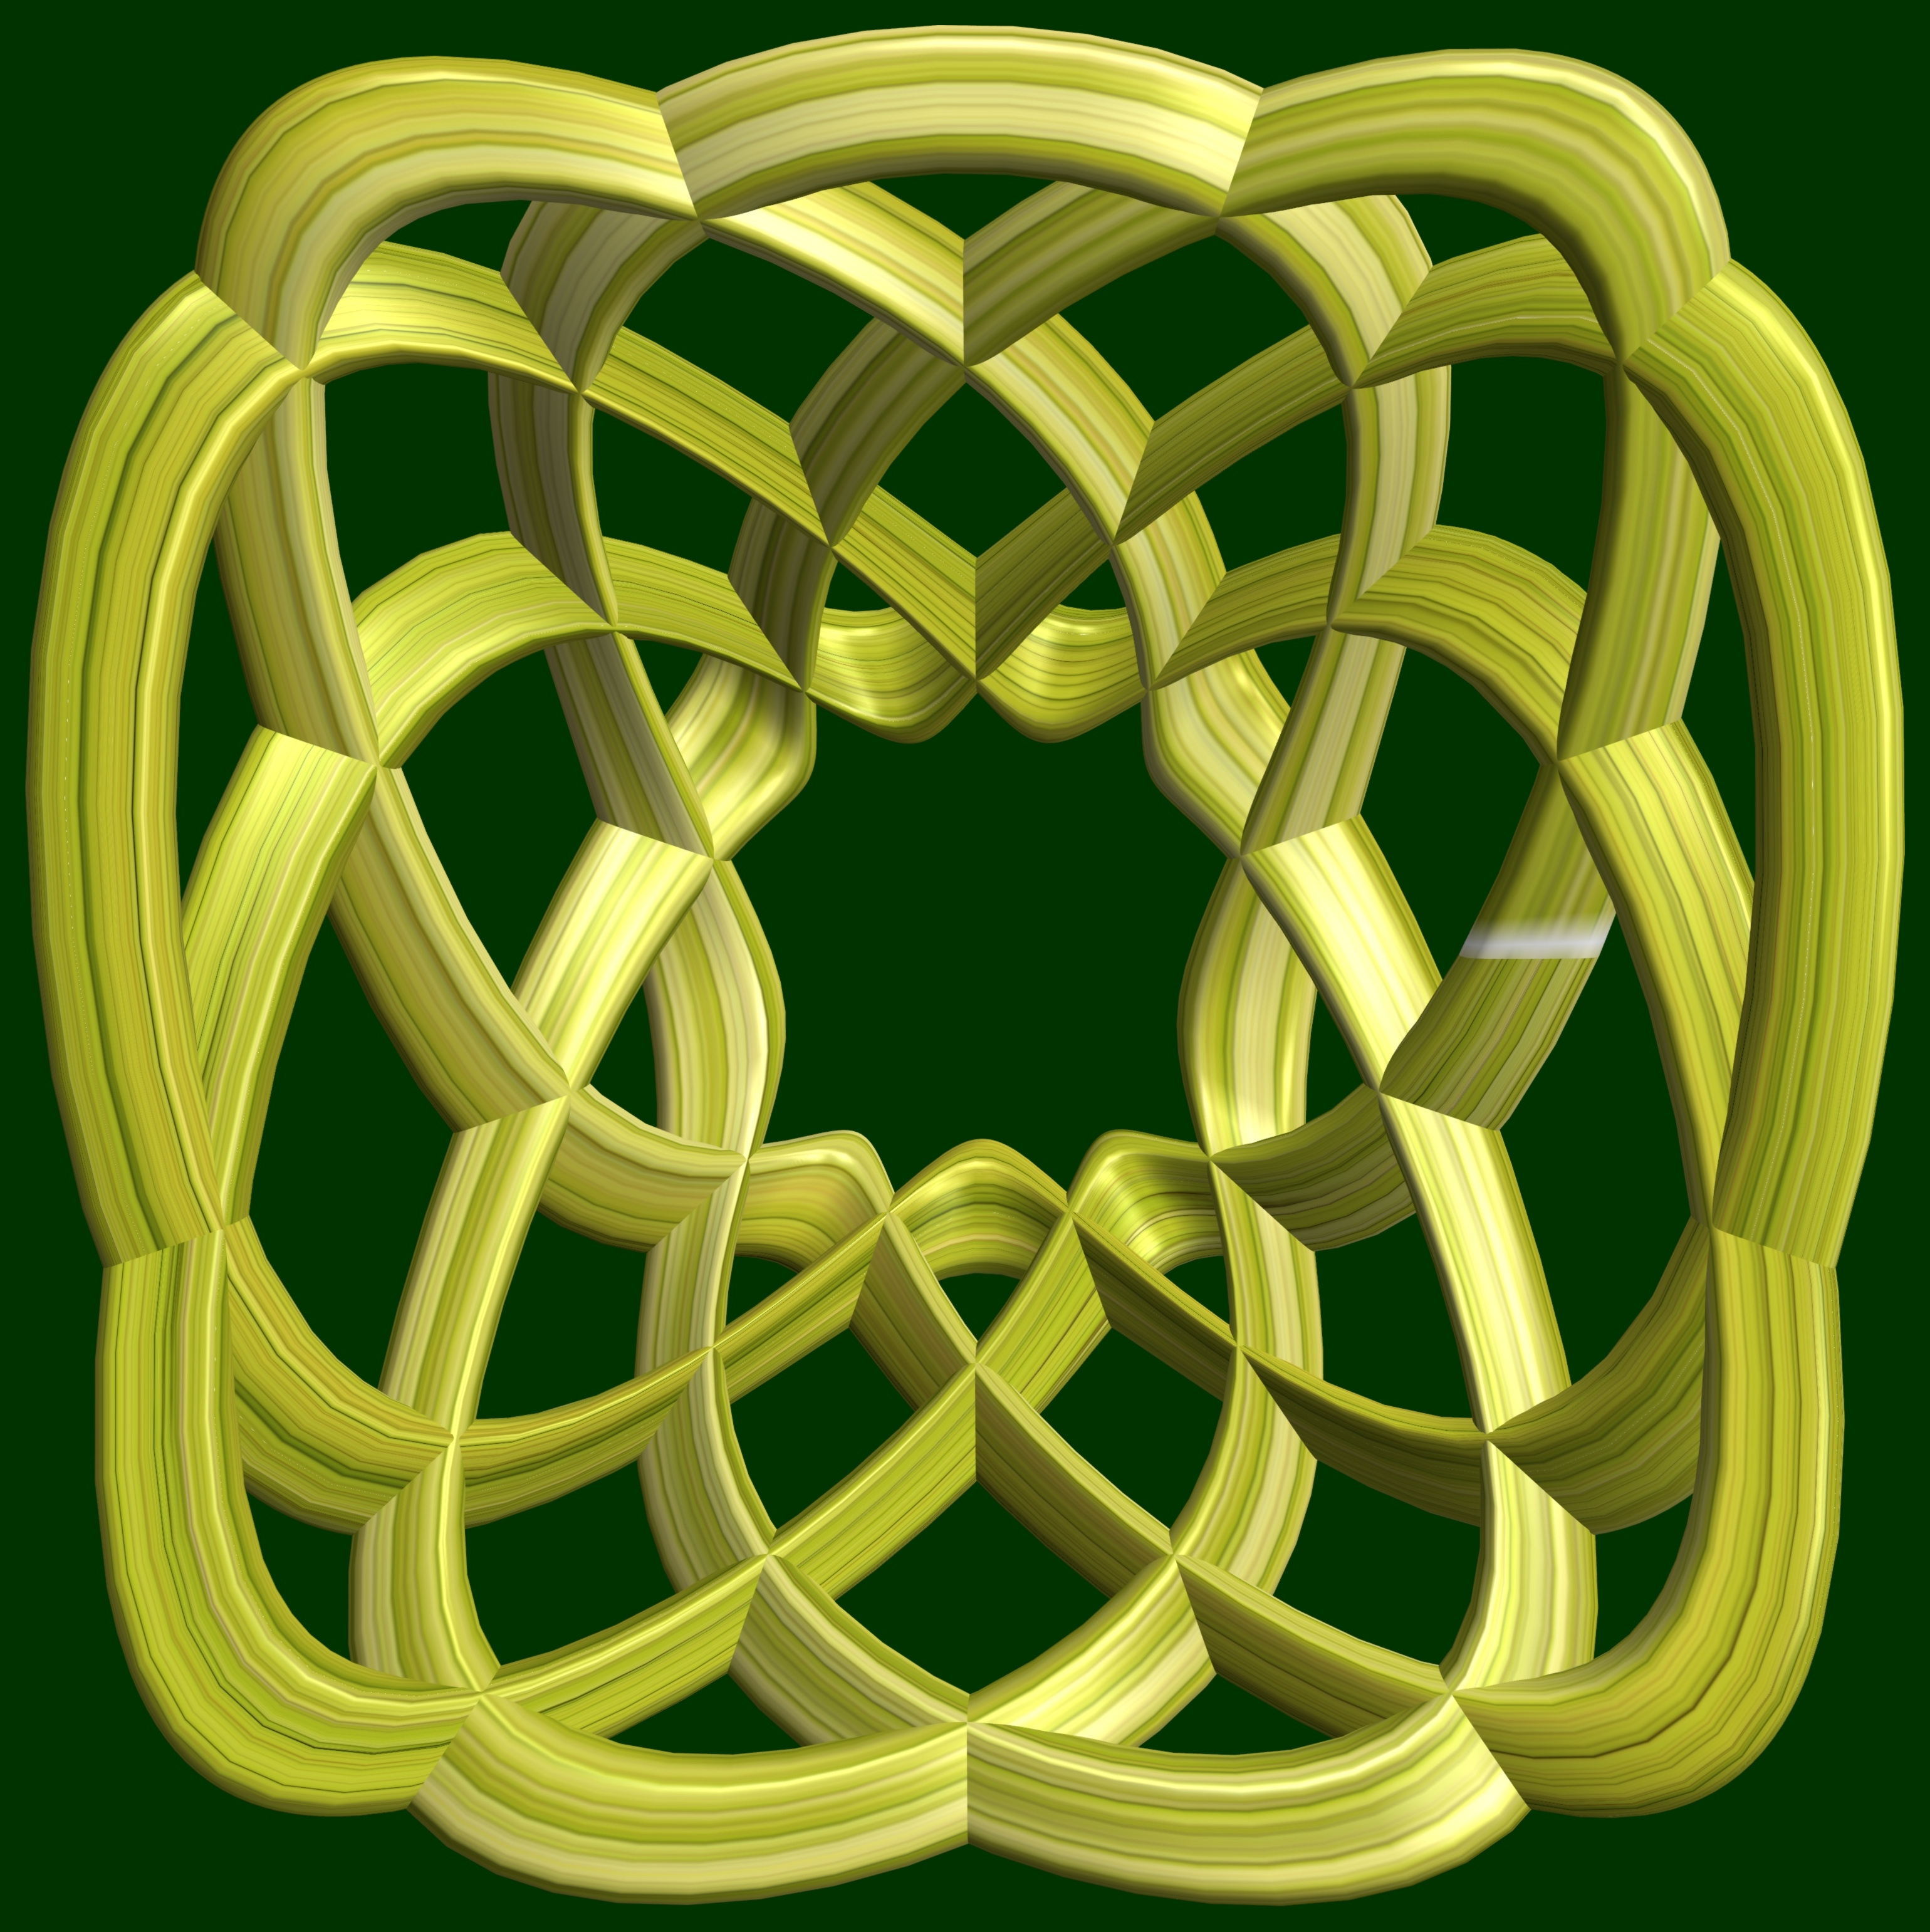
abstract, structure, wheel, texture, number, pattern, green, geometry, yellow, circle, font, sculpture, design, symmetry, 3d, graphic, shape, torus, mathematica, cg, parametricplot3d, code, program, algorithm, mapping, geometricsculpture, lissajous